Sancho VII of Navarre

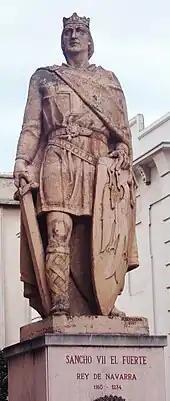
Statue in Tudela

According to Alberic de Trois-Fontaines, Sancho left a large library, although the number of 1.7 million books is clearly exaggerated. The cultural contacts with the Muslim Kingdoms that he visited and battled with, his friendship with his brother-in-law King Richard, and his sister Blanche's court of Troyes, at the time the most refined in Europe, must have left an important influence on the King's personal intellect, bringing to him an advantageous outlook from the one well set already by their father at his youth, full however with peccadilloes and other impetuous extravaganza.